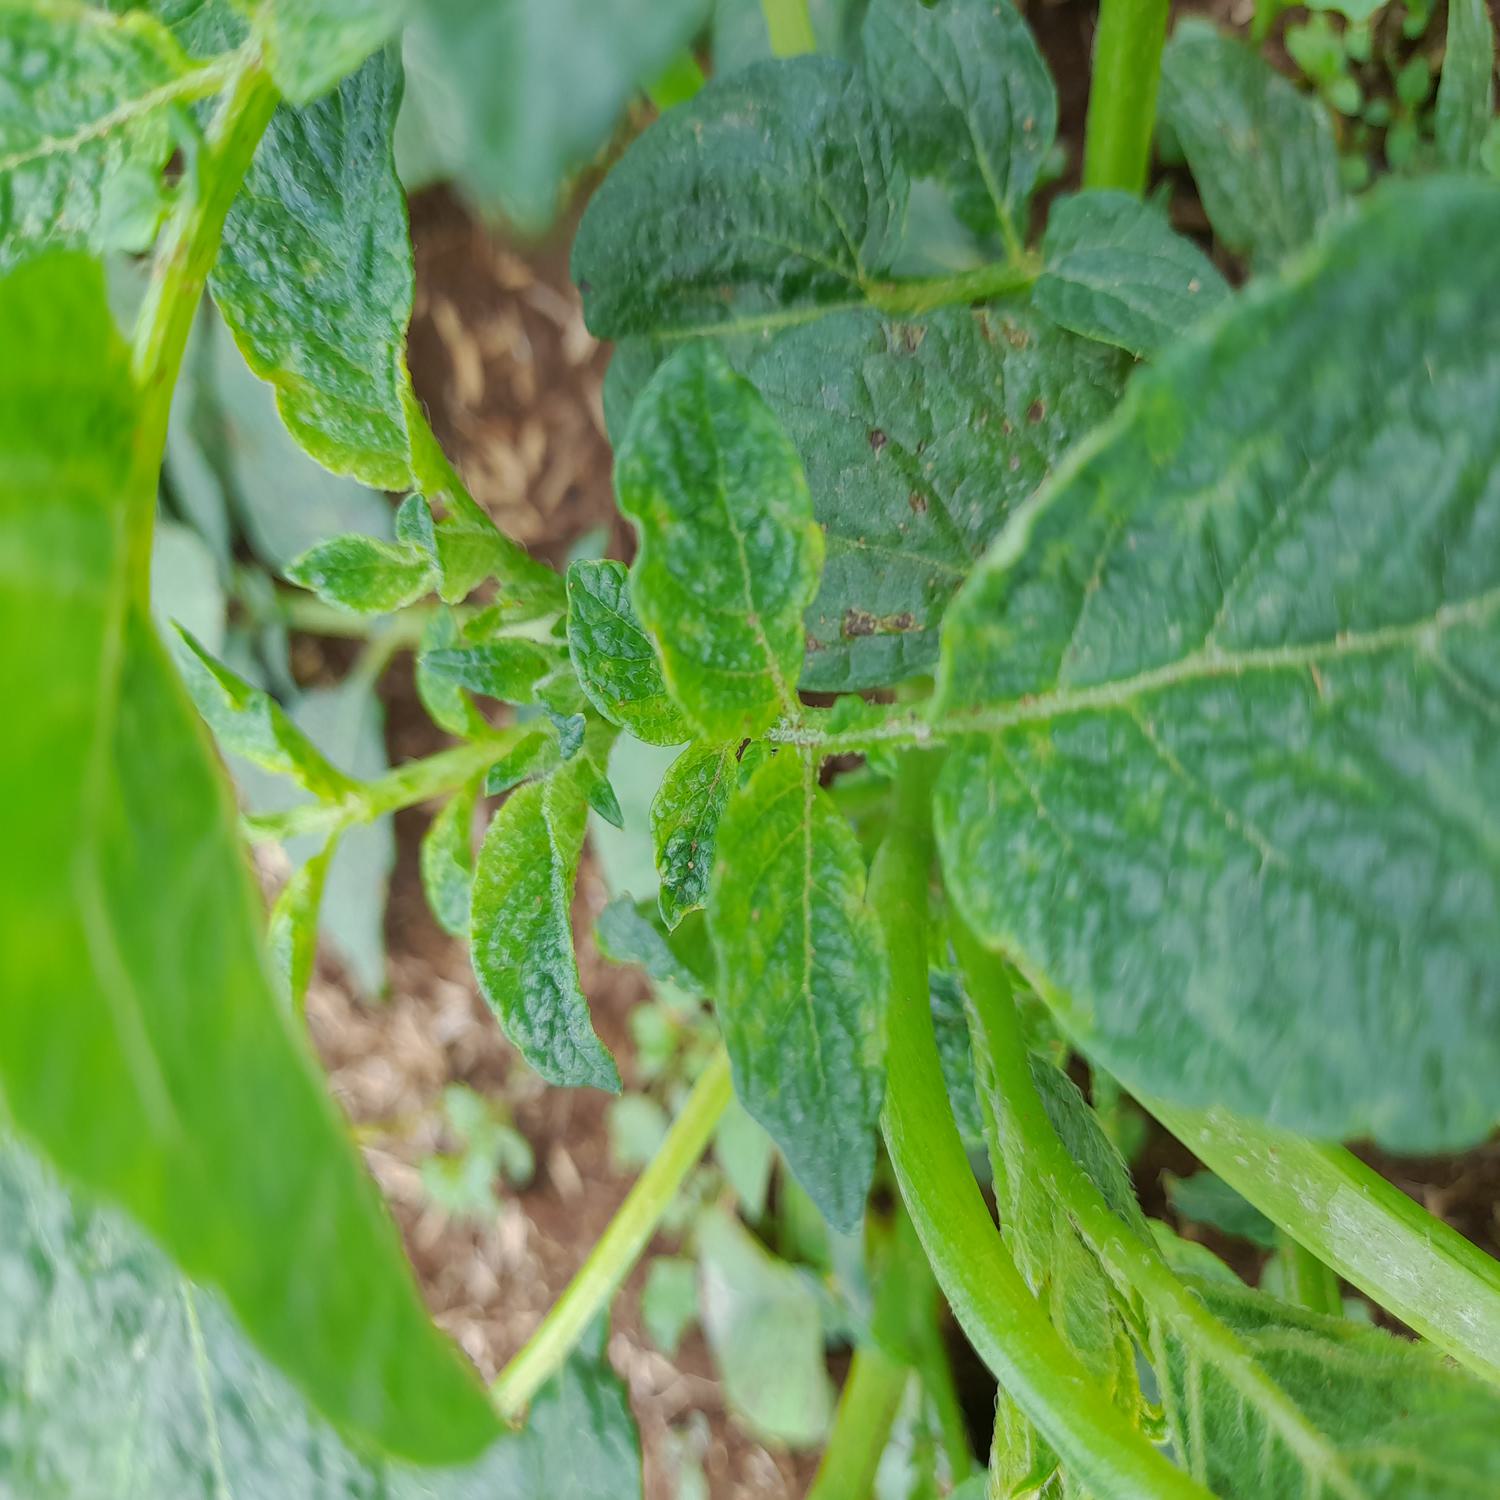
Label: Virus